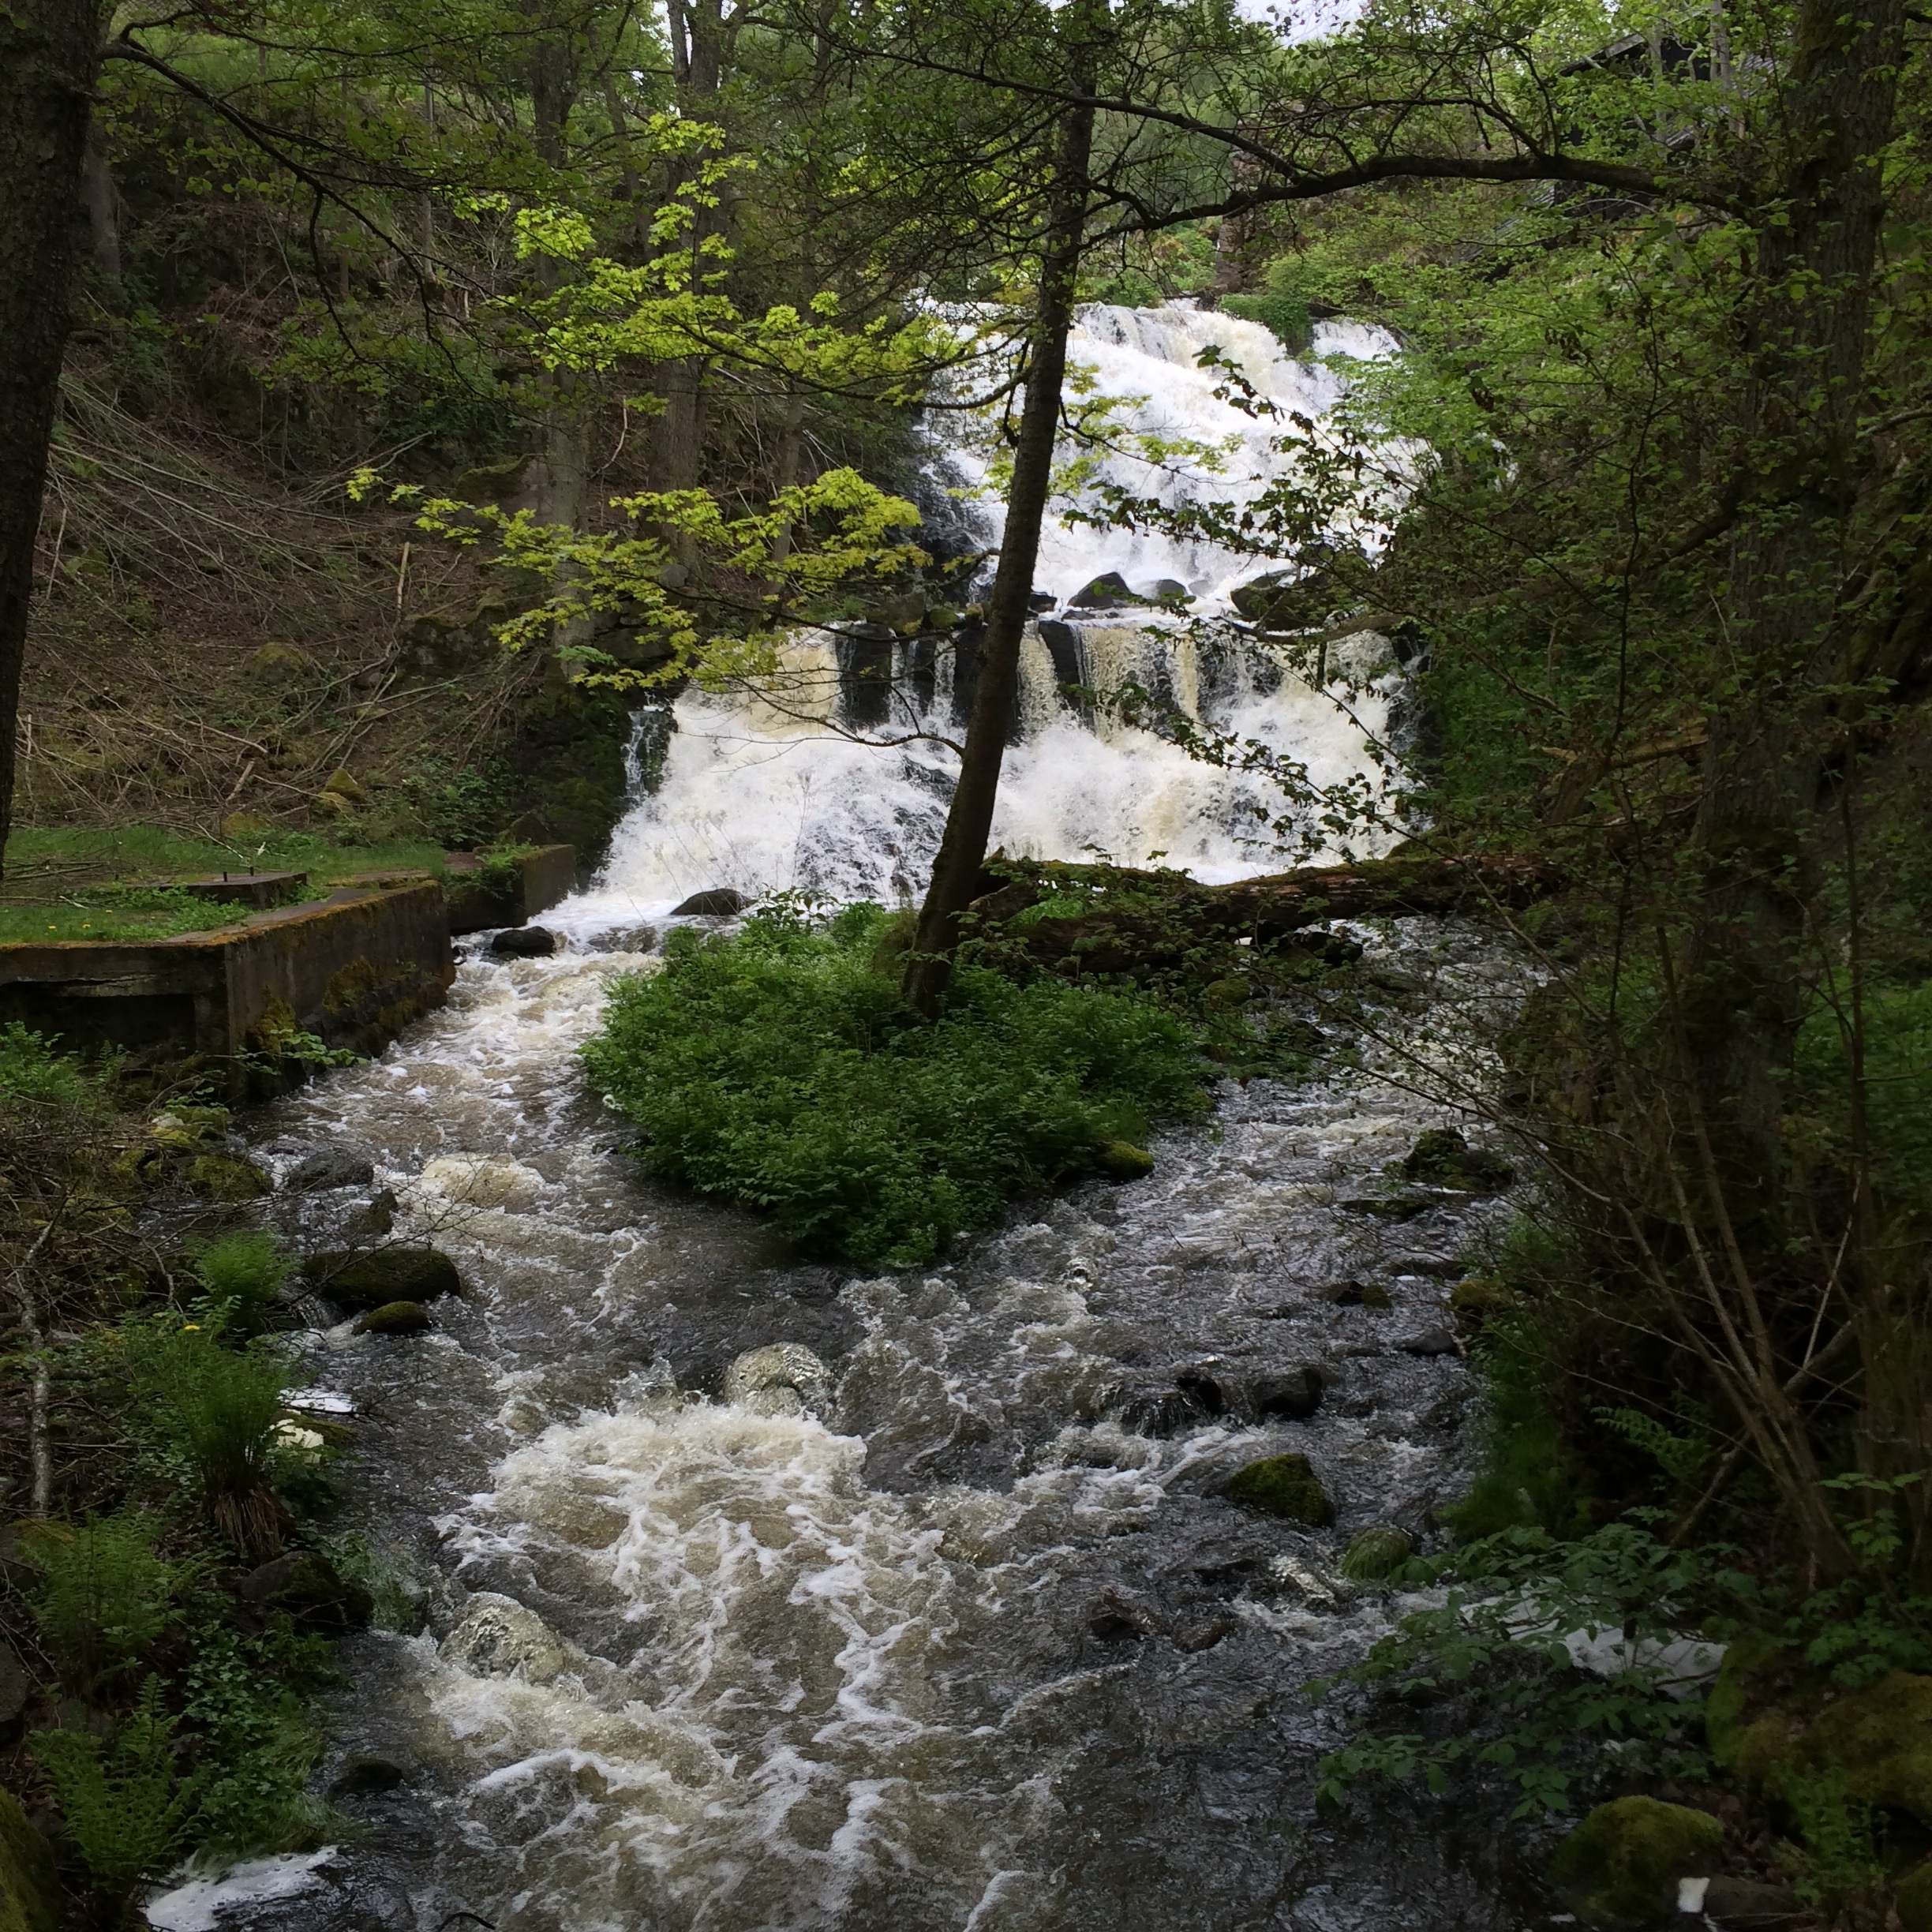
tree, water, nature, forest, rock, waterfall, wilderness, mountain, trail, river, valley, stream, brook, green, rapid, rest, body of water, a, ravine, beautiful, woodland, water feature, watercourse, fors, mindfullness